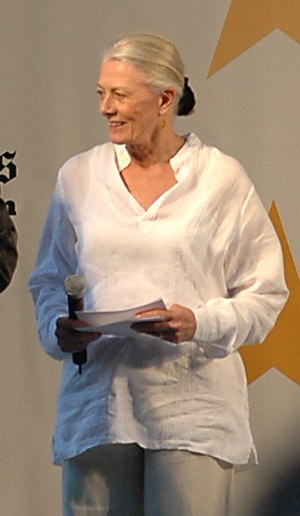
Vanessa Redgrave
Vanessa Redgrave til "Stars in the Alley"-koncerten i Shubert Alley, New York, 6. juni 2007 (foto: Tom Schopper)
Vanessa Redgrave er en britisk skuespillerinde.